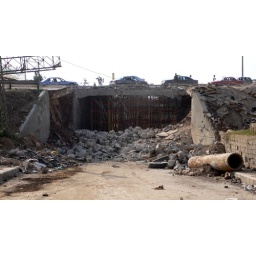
What's left of this highway bridge is now supported by scaffolding. South of Beirut, Lebanon.